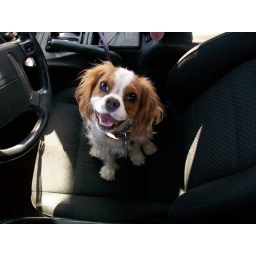
Penny waiting not-so-patiently in the car at the gas station. Penny is a blenheim cavalier king charles spaniel